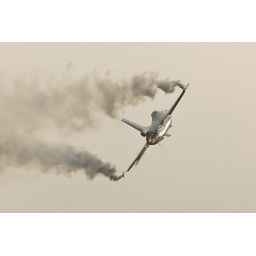
As if there weren't enough clouds in the sky already...